Derwent Valley Light Railway

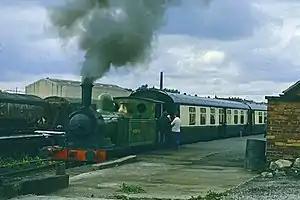
Steam train at Layerthorpe in September 1977

Until 1990, a small preservation group, the Great Yorkshire Railway Preservation Society, was originally based at Starbeck near Harrogate. When this closed, the society members relocated to the Yorkshire Museum of Farming, and started to rebuild approximately of track towards York, including the section under the York by-pass. A new station was constructed using the original station buildings from Wheldrake, and the railway re-opened in 1993.